Honda Tadamoto

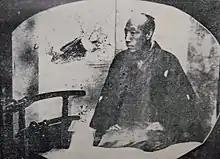

was a Japanese "daimyō" of the late Edo period, who ruled the Okazaki Domain from 1835 during the Tenpō famine. One of his samurai retainers was the father of Shiga Shigetaka.